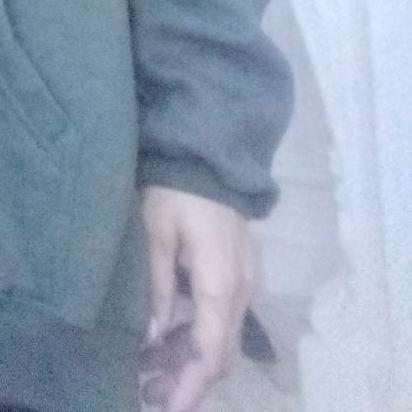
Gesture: no_gesture